Norman Dawe

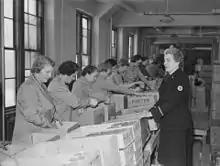
Ladies in a warehouse assembling care packages for soldiers during World War II

Dawe was elected president of the QAHA on April 29, 1940. He had served as chairman of QAHA minor hockey for three years, which saw minor hockey in Quebec grow to its greatest registration at the time. The QAHA agreed to appoint a new chairman once he became president. The QAHA executive formed a committee to oversee the referee's board, when the latter did not operate in the previous season.